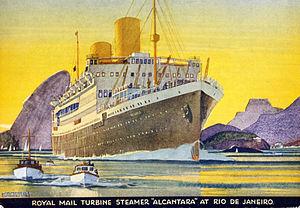
Le paquebot Alcantara (Royal Mail Lines) à Rio de Janeiro par Kenneth Shoesmith
Le RMS Alcantara était un paquebot de la Royal Mail Lines, une compagnie britannique assurant la liaison maritime entre l'Angleterre et l'Amérique du Sud. Jumeau de l’Asturias II, il assura entre 1927 et 1939 puis entre 1948 et 1958, la liaison entre Southampton et la côte est de l'Amérique du Sud.
La Royal Mail Steam Packet Company était une compagnie maritime britannique, fondée en 1839 par l'Écossais James Macqueen dans le but de distribuer le courrier de la Royal Mail, la poste royale britannique, grâce aux contrats décrochés avec l'Amirauté britannique, dans les Caraïbes. Basée à Southampton, elle dessert essentiellement les Caraïbes et l'Amérique du Sud depuis l'Angleterre et devient la plus grosse compagnie maritime dans l'Océan Atlantique sud. Elle transporte également des passagers ainsi que de la nourriture et des produits tropicaux grâce à une flotte de paquebots et de cargos.